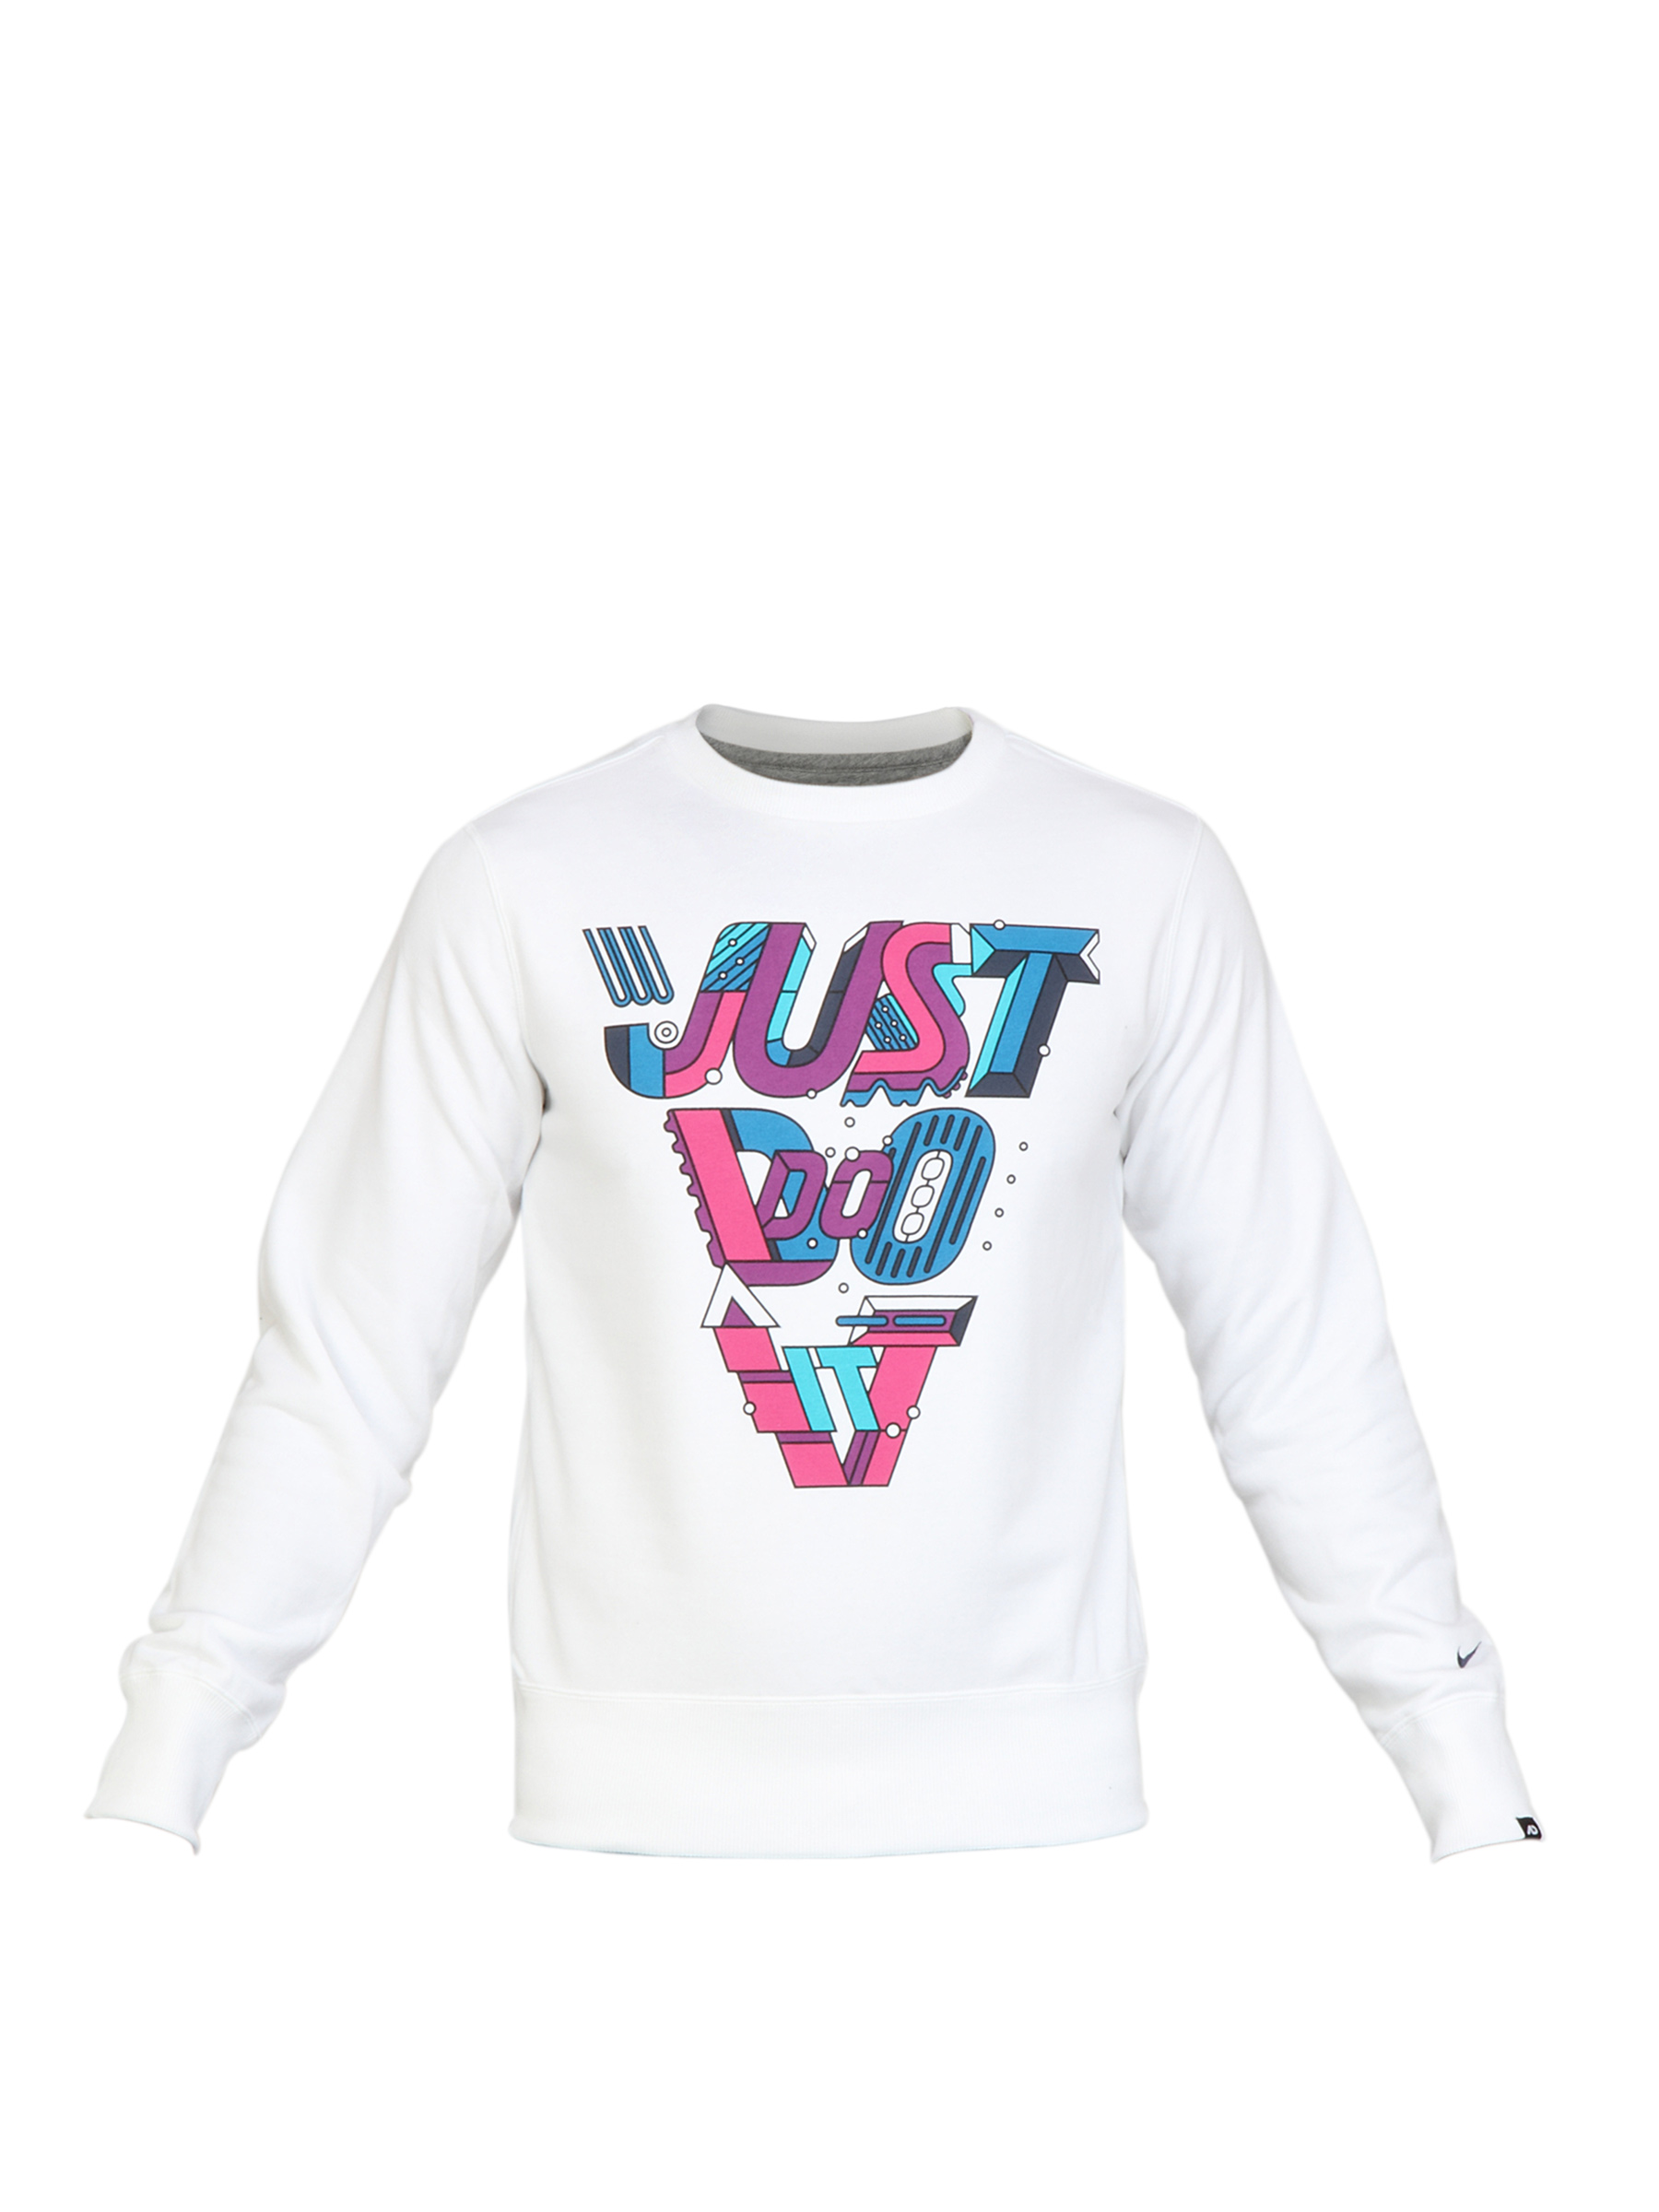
Nike Men Printed White Sweatshirts
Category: Apparel / Topwear / Sweatshirts
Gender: Men
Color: White
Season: Fall 2011
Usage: Casual